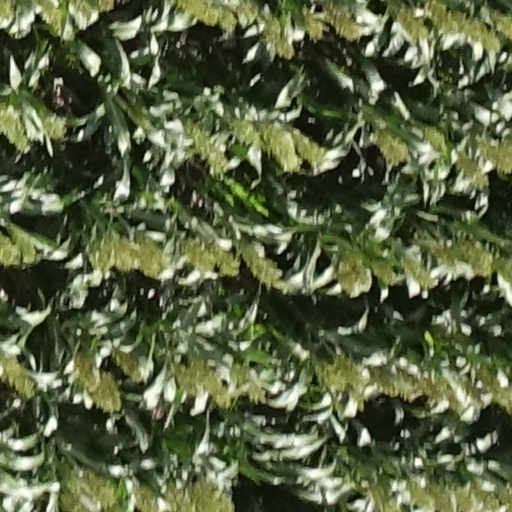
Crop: sorghum